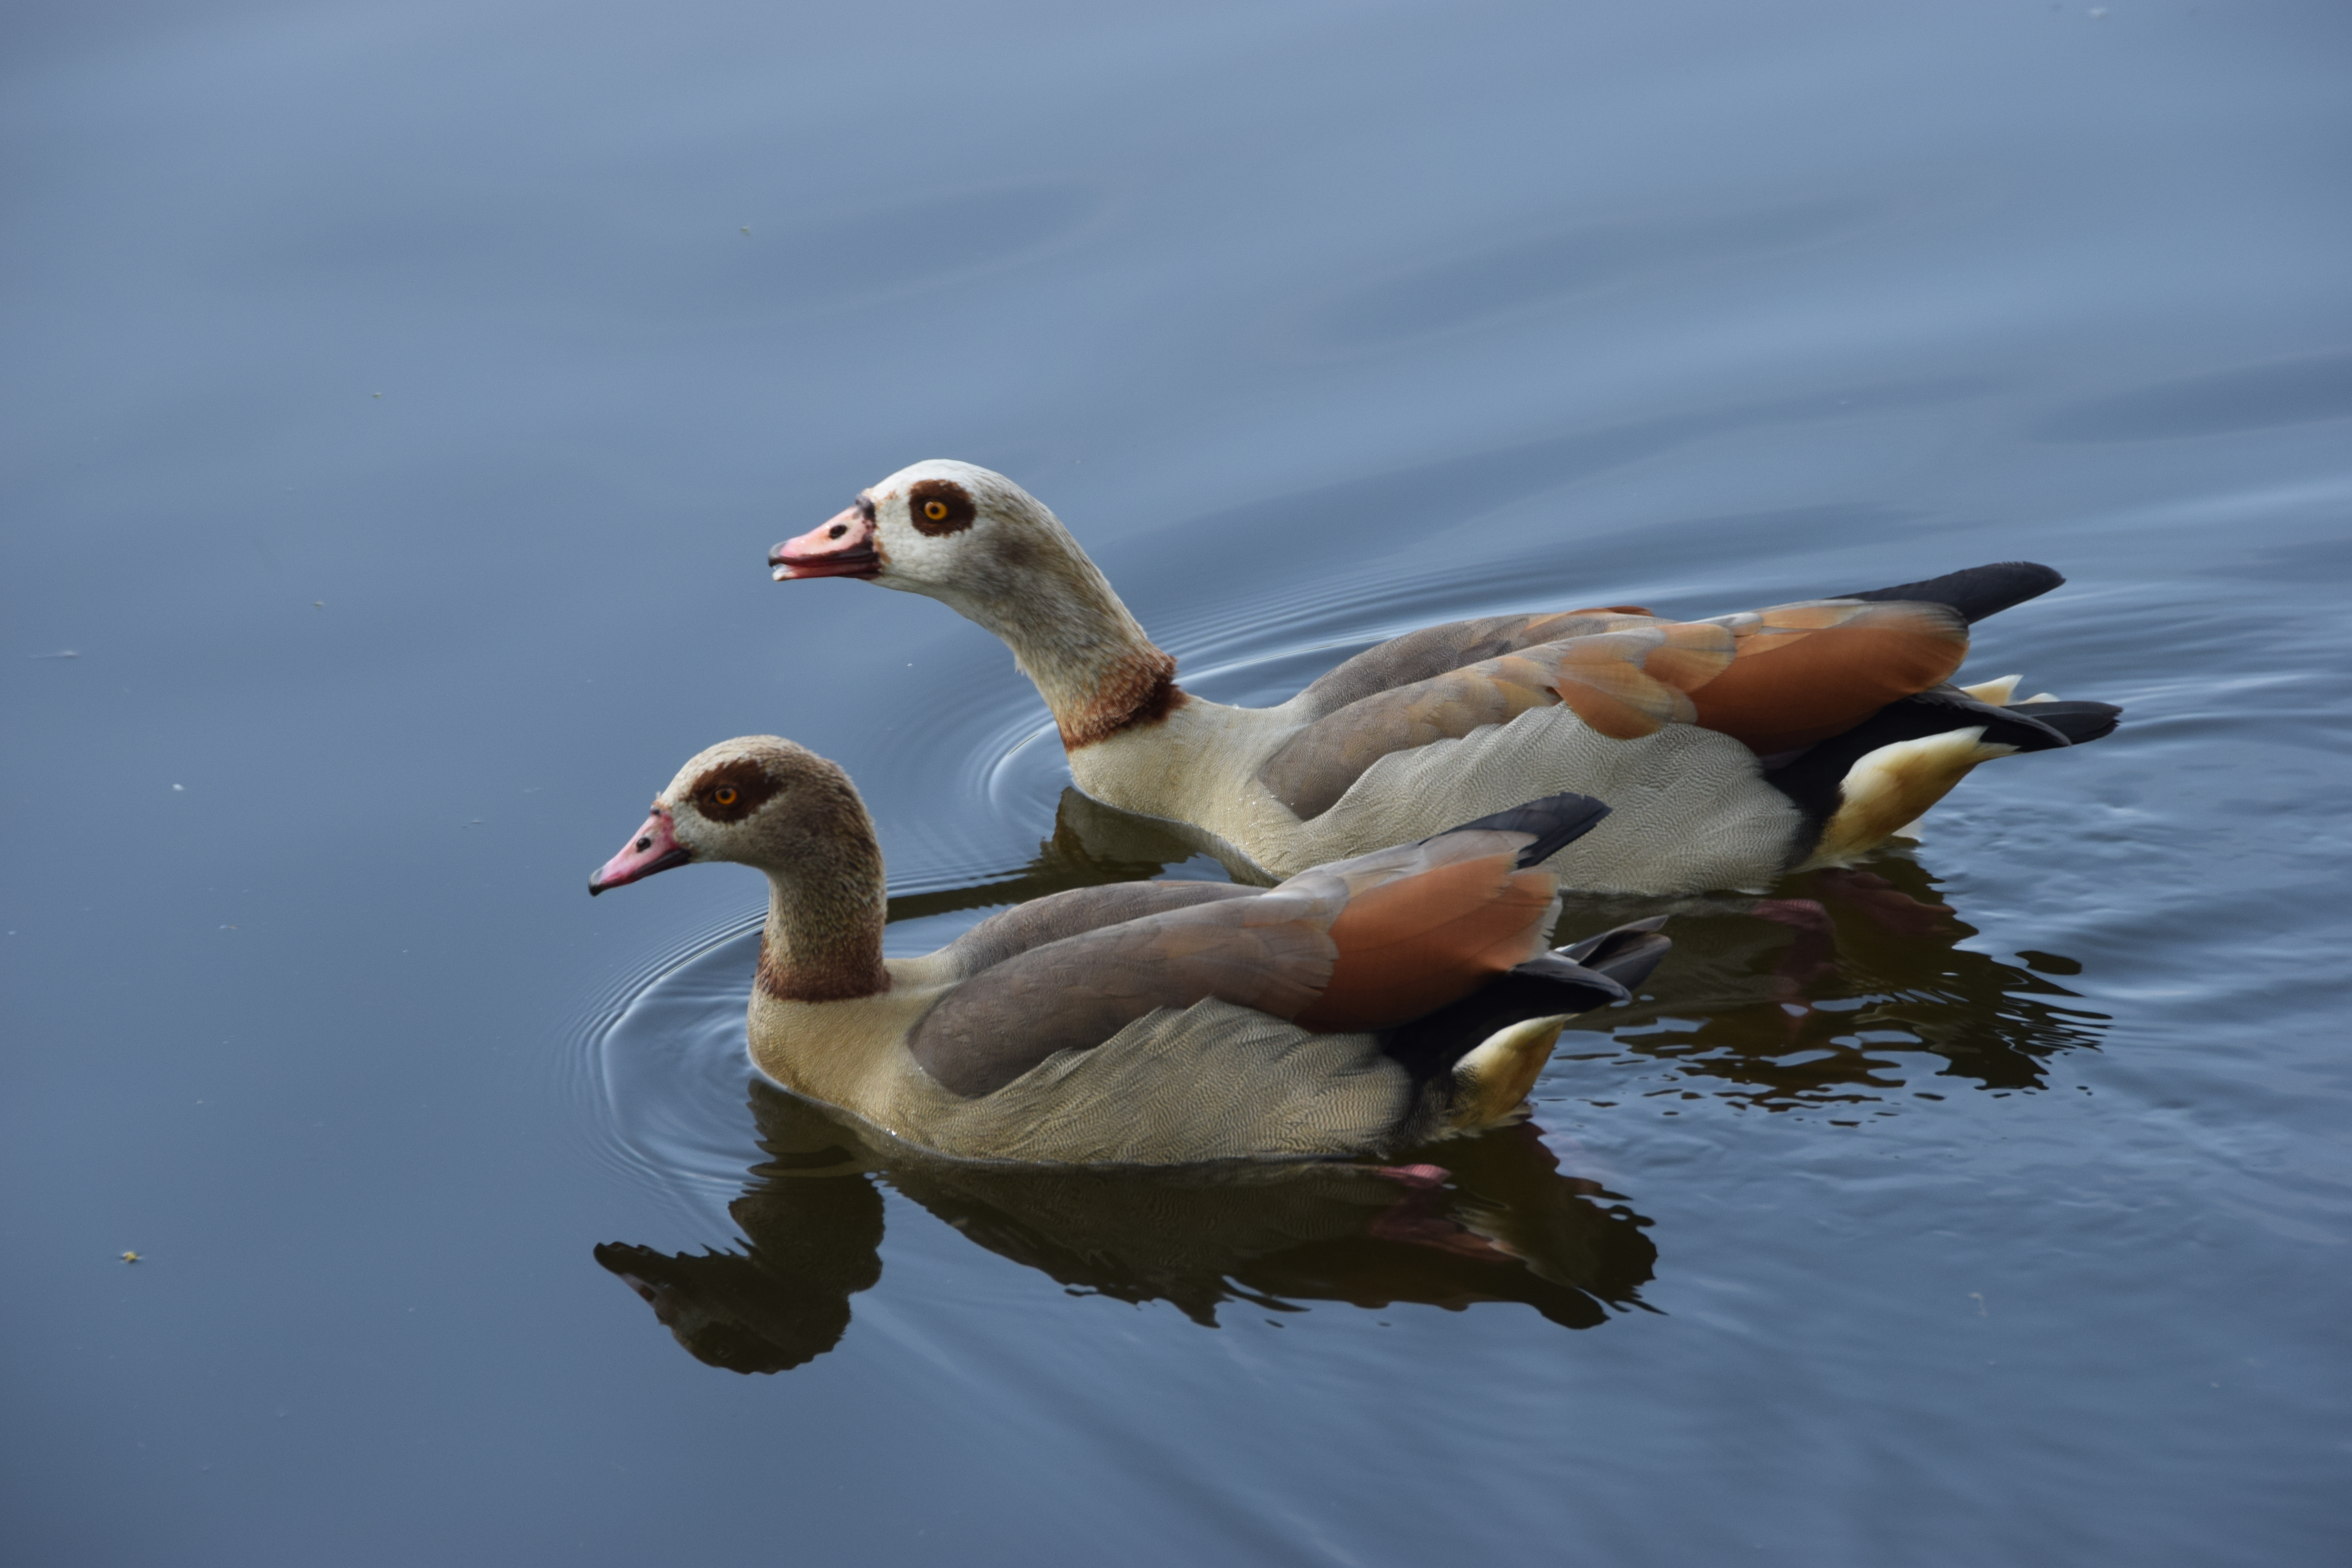
natural, water, bird, beak, neck, fluid, feather, sky, ducks, geese and swans, waterfowl, lake, wing, tail, seabird, fowl, duck, livestock, seaduck, water bird, wildlife, reflection, goose, reservoir, landscape, plant, pond, wave, grass, mallard